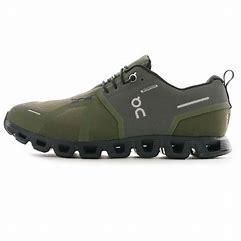
Brand: ON
Model: Cloud 5